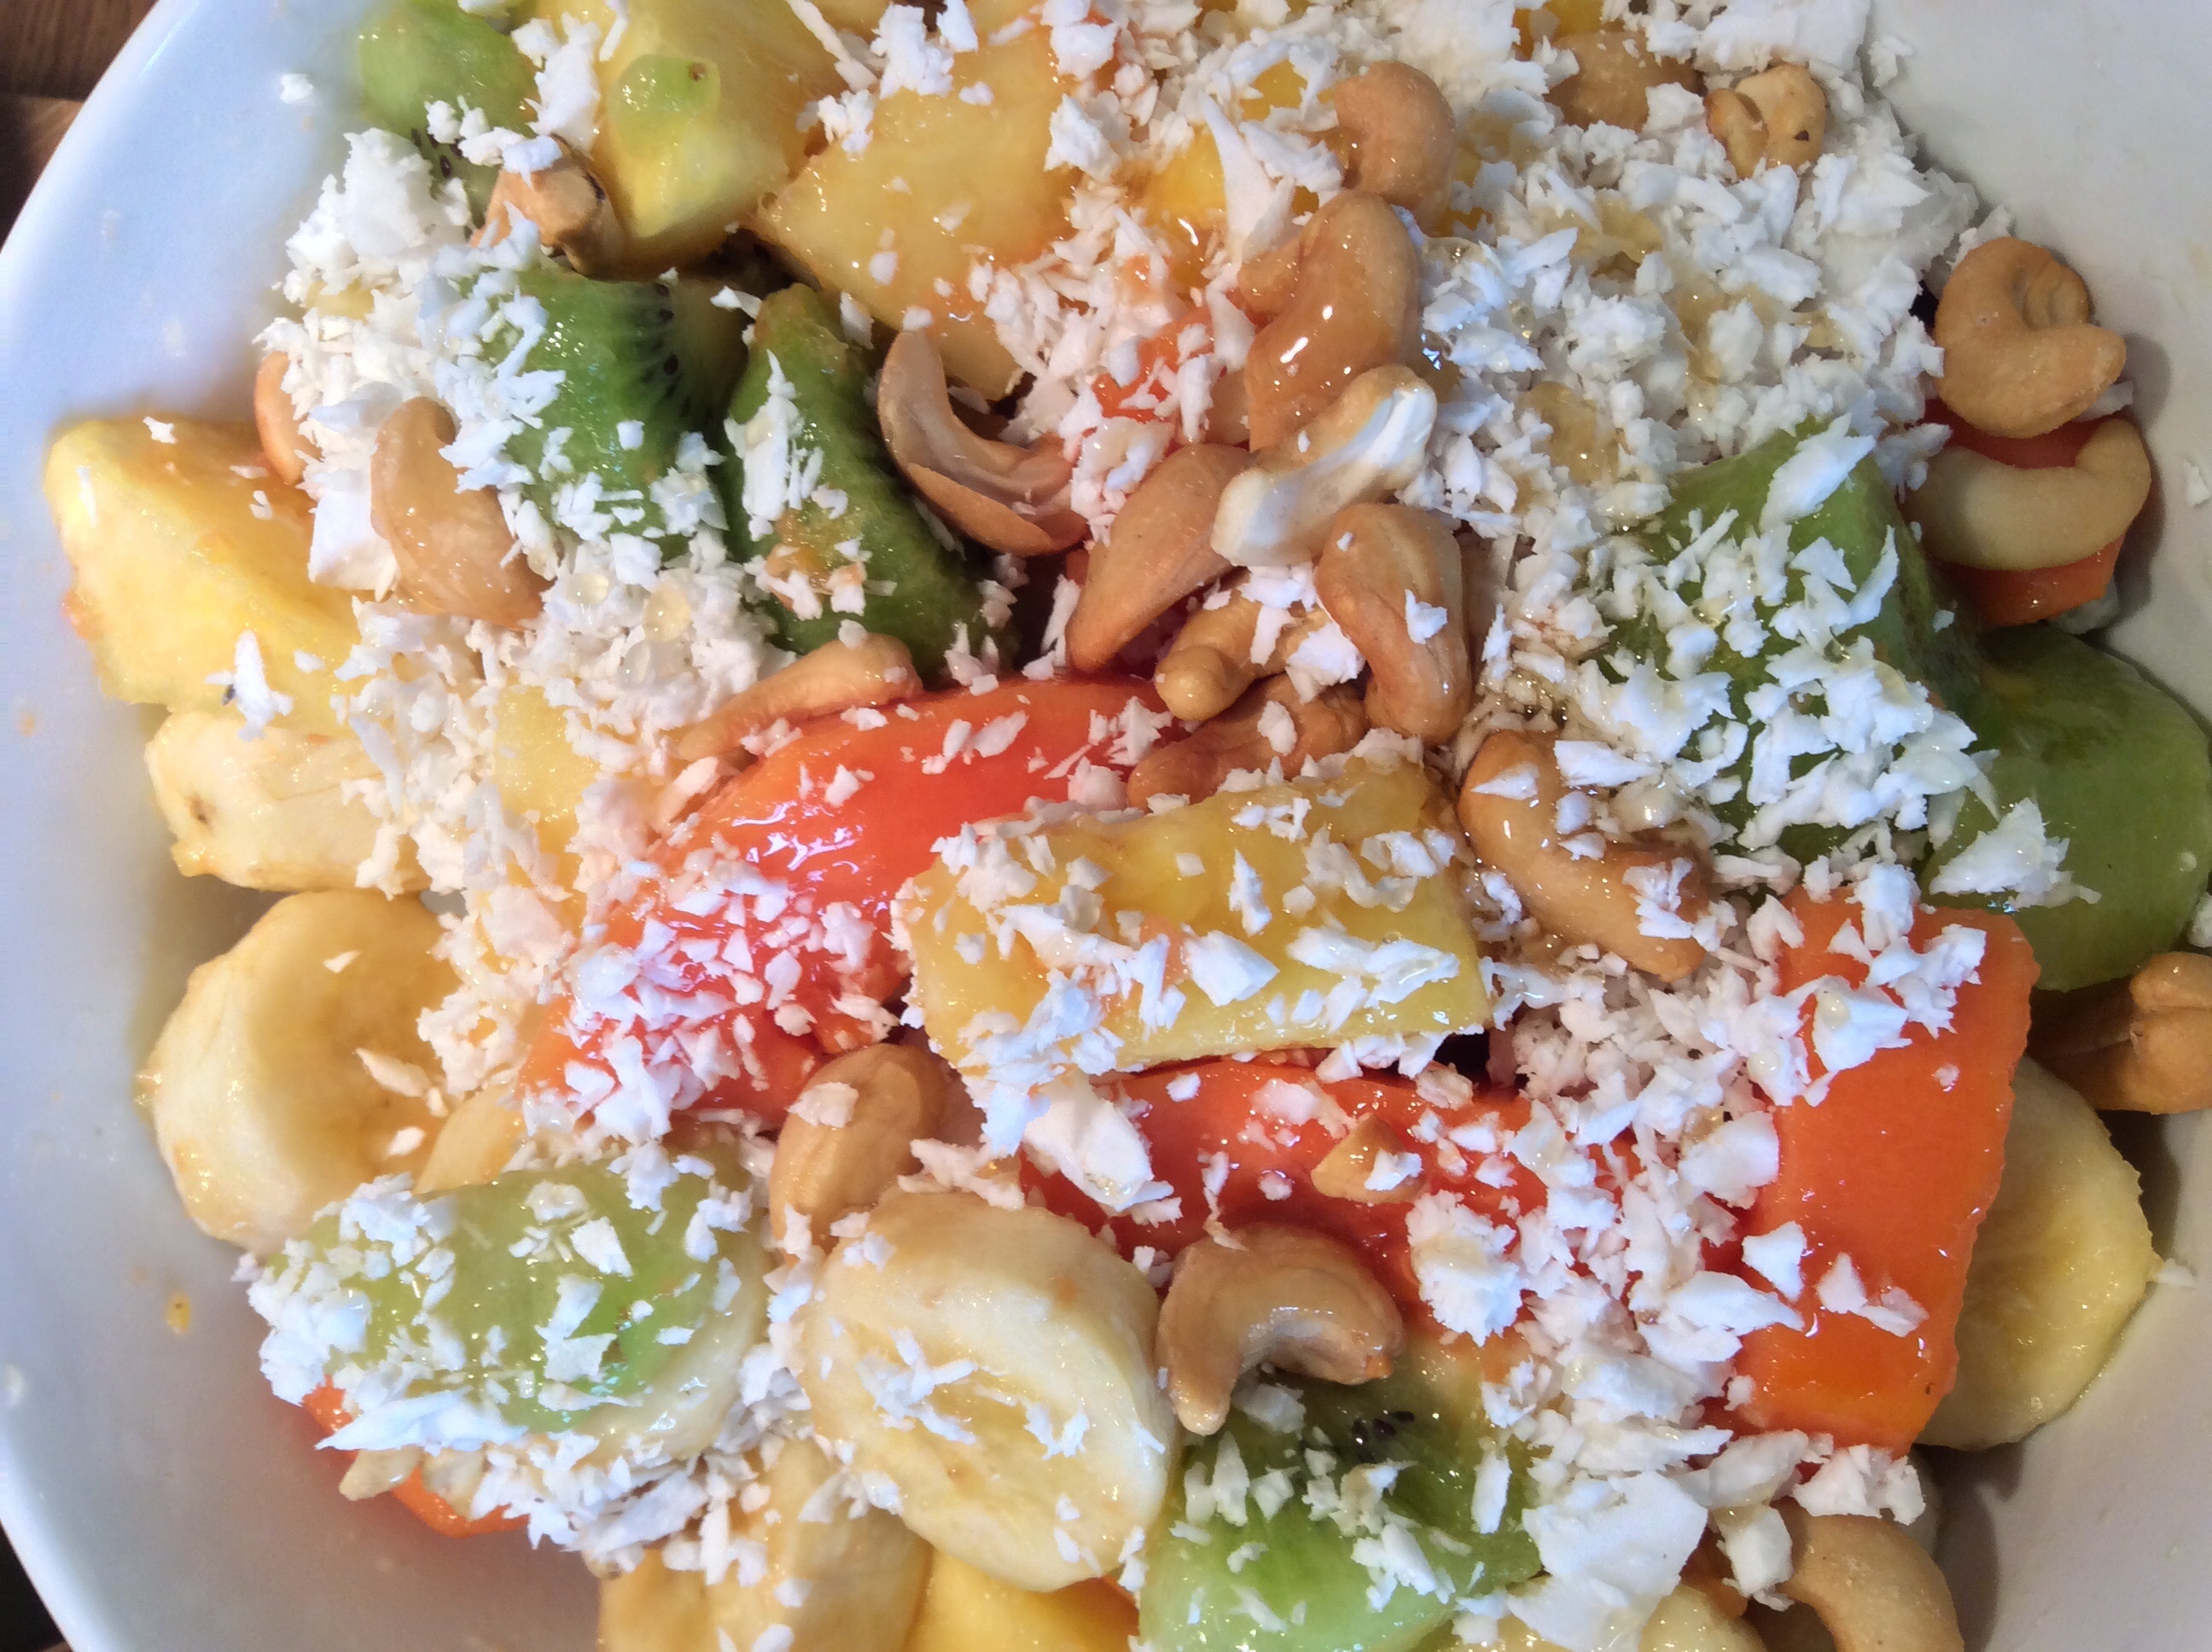
dish, meal, food, salad, produce, vegetable, breakfast, cuisine, cereal, vegetarian food, italian food, tropical fruit salad